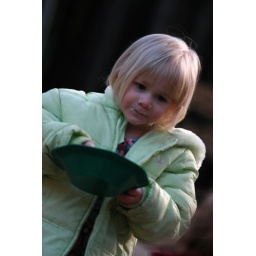
She went in the house for a coat and came out with one munchkin in a very large bowl